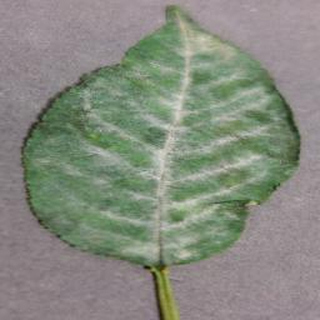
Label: cherry_powdery_mildew